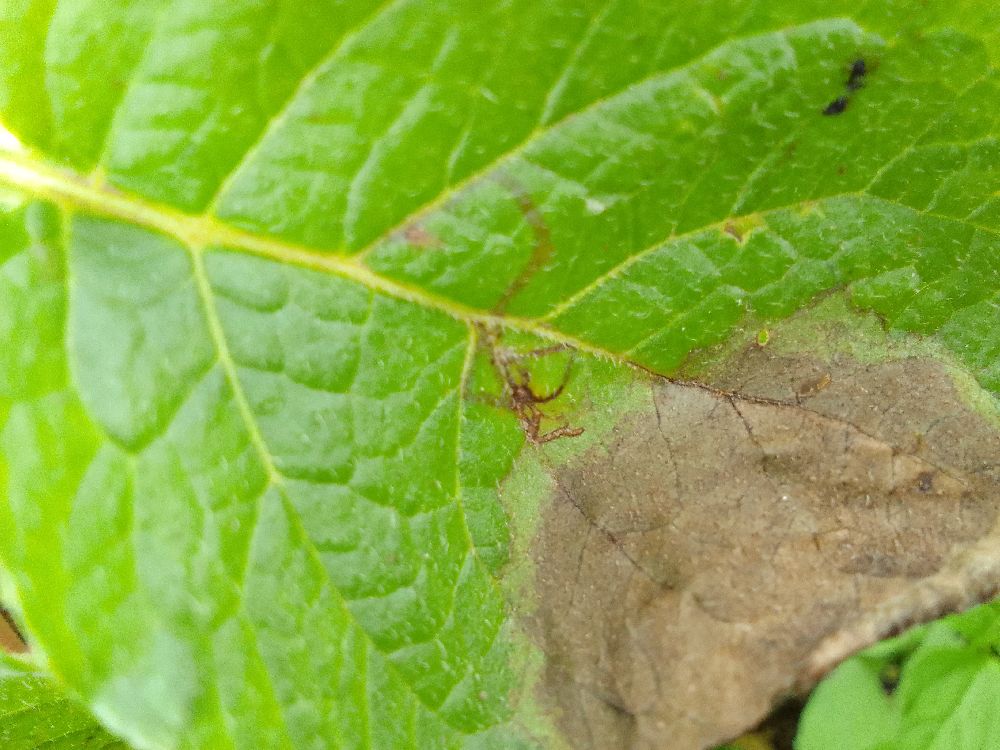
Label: Late blight